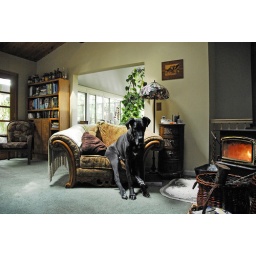
Baby dog sitting near the fire